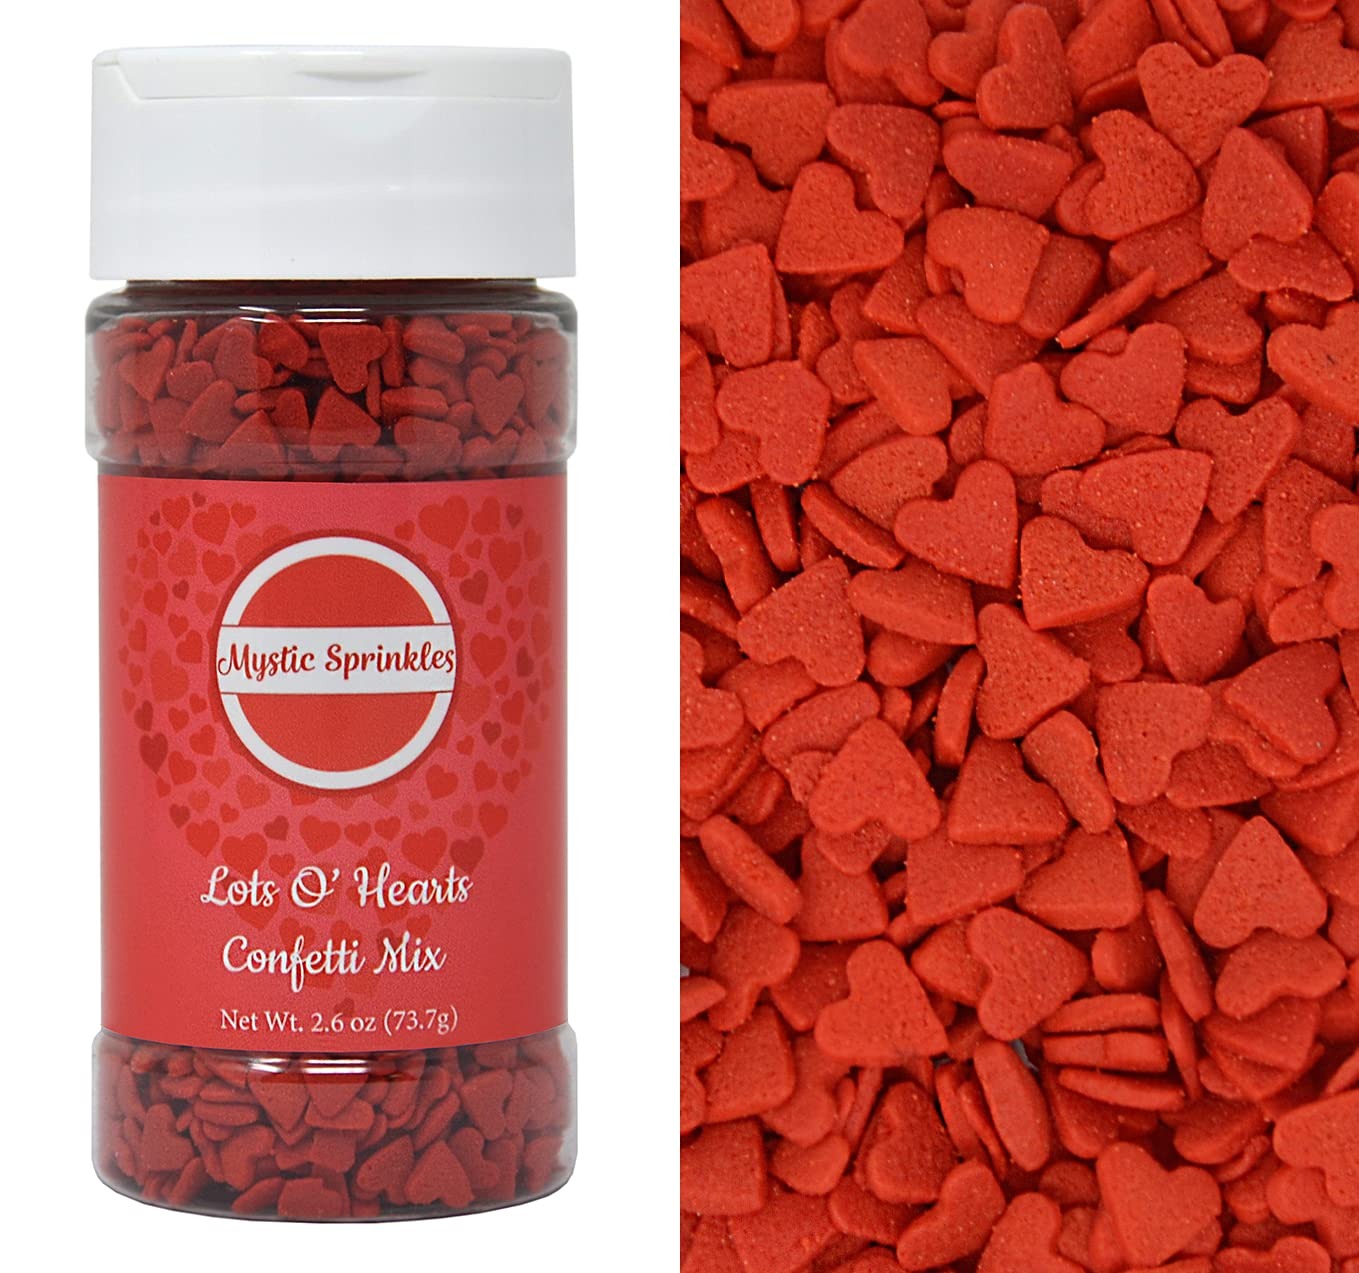
Item Name: Mystic Sprinkles Valentine's Day Sprinkle Mixes (Lots o' Hearts Confetti 2.6oz)
Bullet Point 1: Choose from many festive options!
Bullet Point 2: Takes all of your sweet treats to the next level!
Bullet Point 3: Made in the USA
Bullet Point 4: Makes a GREAT gift!
Product Description: Valentine's Day Sprinkle Mixes from Mystic Sprinkles are just what you need to take all of your treats to the next level! Choose from a variety of festive options, ready to top cookies, cupcakes, brownies, ice cream and more!
Value: 1.0
Unit: Count

Price: 9.99